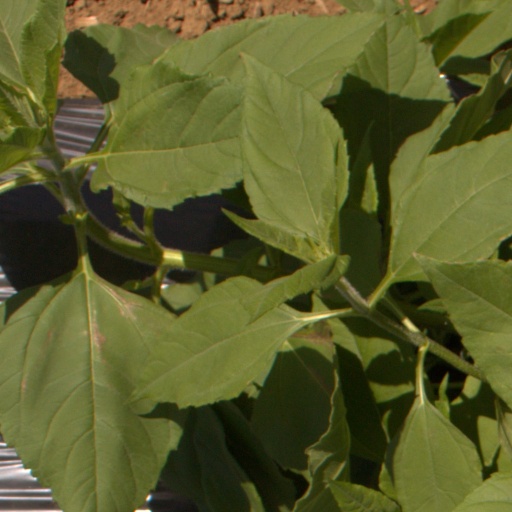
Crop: Jerusalem artichoke